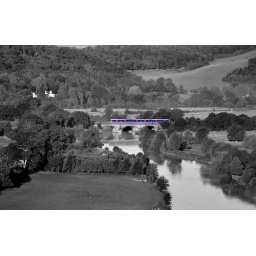
colour popped train over gatehampton bridge near goring